Levenhookia

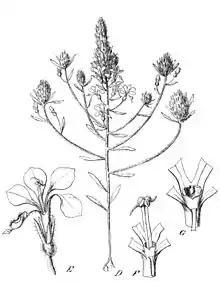
"Levenhookia preissii" illustration from Johannes Mildbraed's 1908 monograph on the Stylidiaceae.

The genus is known to be closely related to the genus "Stylidium". Specifically, the subgenus "Centridium" is the subgeneric taxonomy in the genus "Stylidium" that appears to be most closely related to "Levenhookia" and most suggests an ancestral relationship. Sherwin Carlquist notes that "Levenhookia" is most likely a derivative of "Stylidium" and has relied on outcropping as its mode of evolution. The species in this genus represent a series from "L. preissii", which requires cross pollination for reproduction, to "L. dubia", which relies on facultative self-pollination. In an earlier publication, Rica Erickson described this series in reverse, suggesting that path as the evolutionary sequence. Several species of "Stylidium" have also been noted to mimic flower morphology of certain "Levenhookia" species to utilize similar available pollinators. Specifically, "S. xanthopis" mimics "L. leptantha" and "S. ecorne" mimics "L. pauciflora".